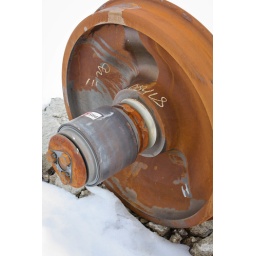
A simple shot of a train axle exhibits the rust and ware. The orange of the axle pops against the white of the snow.